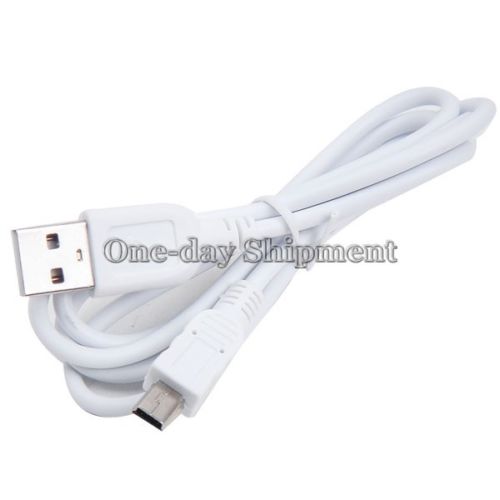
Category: lamp